Foodland (Thailand)

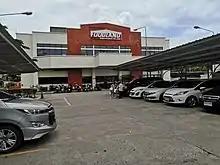
Charan Sanit Wong branch.

Foodland is a chain of supermarkets operating in Thailand. It is operated by Foodland Supermarket Co. Ltd., and was established in 1972 by Somsak Teraphatanakul. The chain, which positions itself as an upmarket brand, operates twenty-two branches throughout the country.